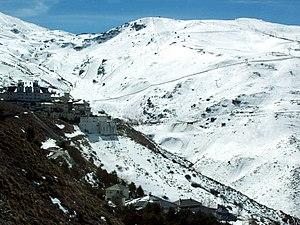
La station de sports d'hiver de Sierra Nevada est située dans le parc national de la Sierra Nevada en Espagne.